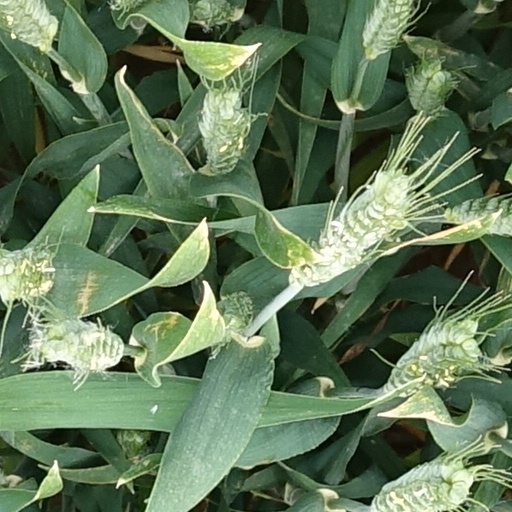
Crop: wheat